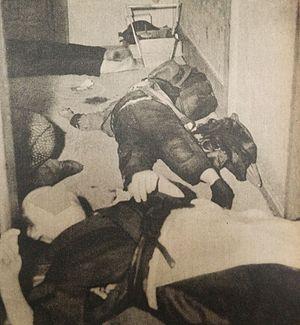
L'affaire Teigin est une affaire criminelle japonaise concernant un braquage de banque survenu le 26 janvier 1948 et ayant entraîné la mort par empoisonnement de douze personnes. Un suspect fut arrêté, Sadamichi Hirasawa, mais sa culpabilité fait toujours débat et l'affaire reste encore entourée de nombreux mystères.